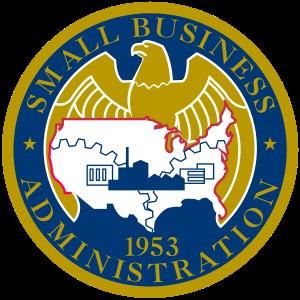
Le Small Business Act est une loi du Congrès des États-Unis voté le 30 juillet 1953, modifiée à de nombreuses reprises, et visant à favoriser les petites et moyennes entreprises dans le tissu économique du pays.